Ann Lee

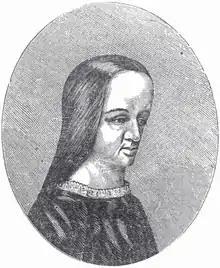

Ann Lee (29 February 1736 – 8 September 1784), commonly known as Mother Ann Lee, was the founding leader of the Shakers, later changed to United Society of Believers in Christ's Second Appearing following her death. She was born during a time of the Evangelical revival in England, and became a figure that greatly influenced religion at this time, especially in the Americas.